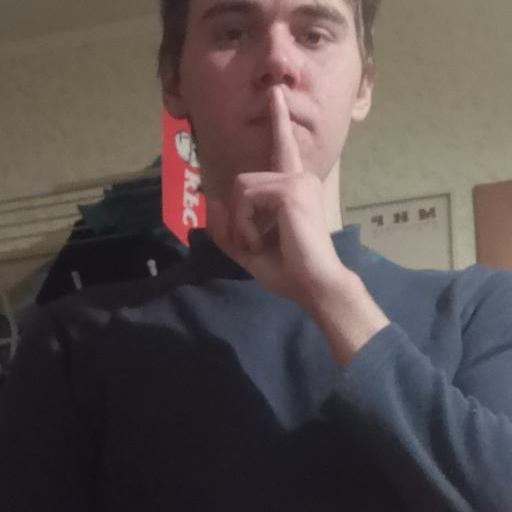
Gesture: mute